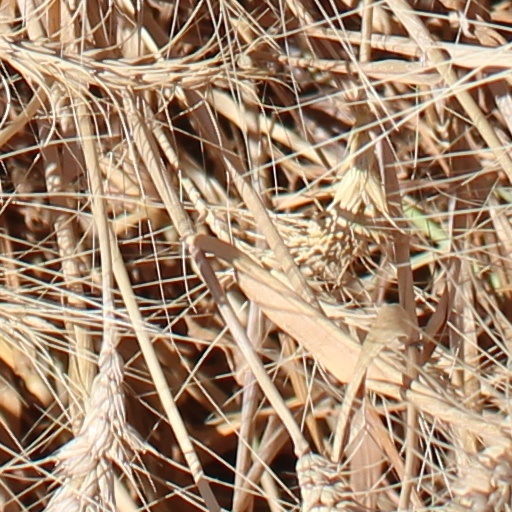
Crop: wheat